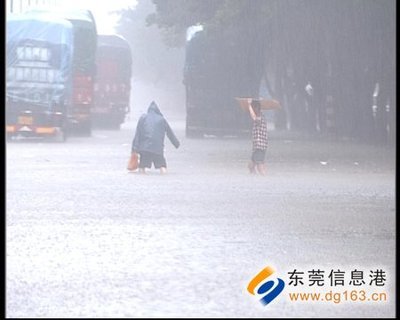
Weather: rain or strom